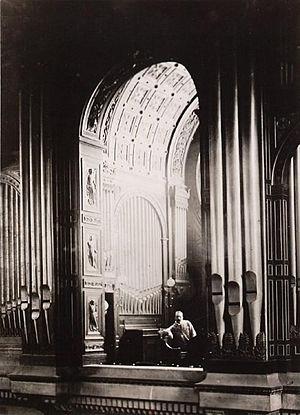
Léon Boëllmann à l'orgue de Saint-Vincent-de-Paul
Léon Boëllmann, né le 25 septembre 1862 à Ensisheim en Alsace, et mort le 11 octobre 1897 à Paris, est un organiste et compositeur français. Il a notamment composé la Suite Gothique pour l'orgue, comprenant les célèbres Prière à Notre Dame et Toccata.